Bob Chesney

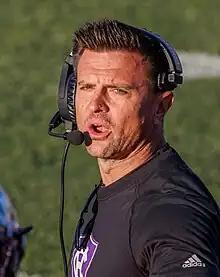
Chesney at Holy Cross in 2023

Robert Edward Chesney (born August 10, 1977) is an American college football coach. He is the head football coach for James Madison University, a position he has held since 2024. A graduate of Dickinson College, Chesney served as the head football coach at Salve Regina University in Newport, Rhode Island from 2010 to 2012, Assumption College in Worcester, Massachusetts from 2013 to 2017, and the College of the Holy Cross from 2018 to 2023. At Assumption, he led the Greyhounds to consecutive NCAA Division II Football Championship playoff appearances in the final three years of his tenure.